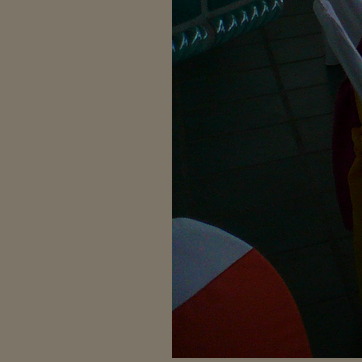
Material: tile